List of marine aquarium fish species

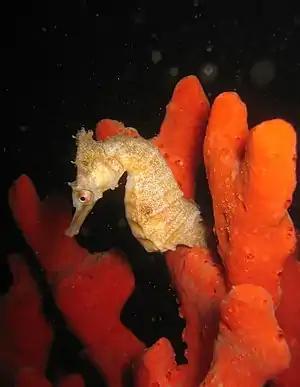
White's seahorse

Because they are relatively inactive fishes, most species can be kept in smaller aquariums than other equally large fish, and 30 gallon tanks are not unusual. Because they are capable of eating fish that are surprisingly large, but will often be picked at by fish that eat invertebrates a species tank is often set up for them. Some fish will never accept anything but live food, typically these specimens are fed on gut packed guppies, mollies, or ghost shrimp. Similarly to the lionfish, care should be taken when handling these fish as they are also venomous.